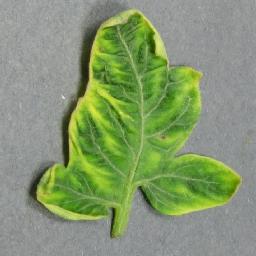
Label: Tomato___Tomato_Yellow_Leaf_Curl_Virus